Eduard von Keyserling

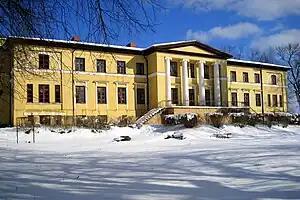
Tels-Paddern Manor where Keyserling was born and where he grew up

Keyserling was born at Schloss Tels-Paddern (now in Kalvene parish, South Kurzeme Municipality, Latvia), Courland Governorate, then part of the Russian Empire.